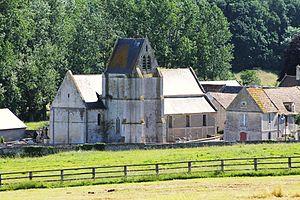
L'église st Martin de Tierceville, Calvados, France
L'église Saint-Martin de Tierceville est une église catholique située à Tierceville, en France.
Tierceville est une ancienne commune française, située dans le département du Calvados en région Normandie, devenue le 1ᵉʳ janvier 2017 une commune déléguée au sein de la commune nouvelle de Ponts sur Seulles et peuplée de 156 habitants.
Ponts sur Seulles est, depuis le 1ᵉʳ janvier 2017, une commune nouvelle française située dans le département du Calvados en région Normandie, peuplée de 1 169 habitants.